Human rights violations against Palestinians by Israel

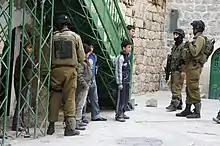
Children detained by Golani Brigade soldiers in Hebron

House demolition is considered a form of collective punishment. According to the law of occupation, the destruction of property, save for reasons of absolute military necessity, is prohibited. The practice of demolishing Palestinian houses began within two days of the conquest of the area in the Old City of Jerusalem known as the Moroccan Quarter, adjacent to the Western Wall. From the outset of the occupation of the Palestinian territories down to 2015, according to an estimate by the ICAHD, it has been estimated that Israel has razed 48,488 Palestinian structures, with a concomitant displacement of hundreds of thousands of Palestinians.